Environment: real
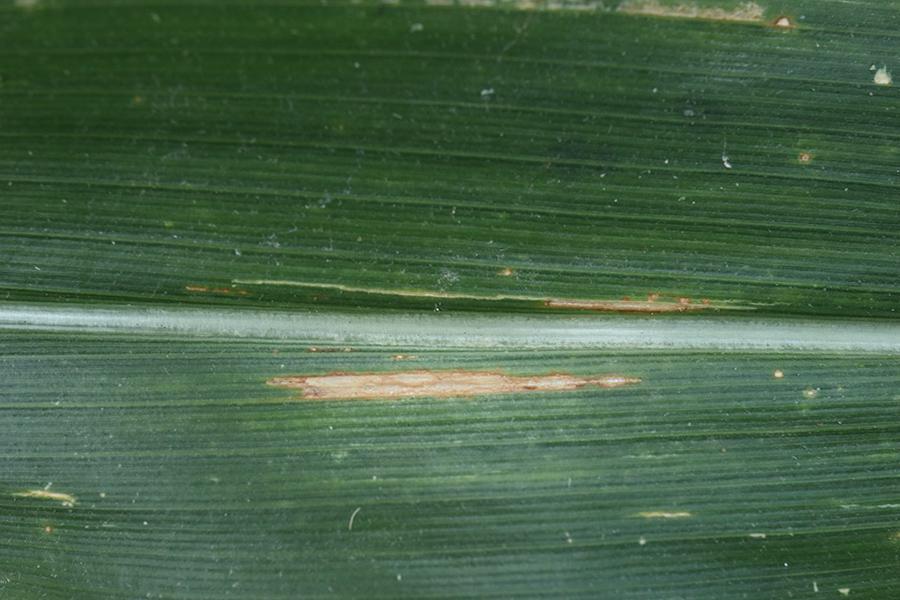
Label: gray_leaf_spot